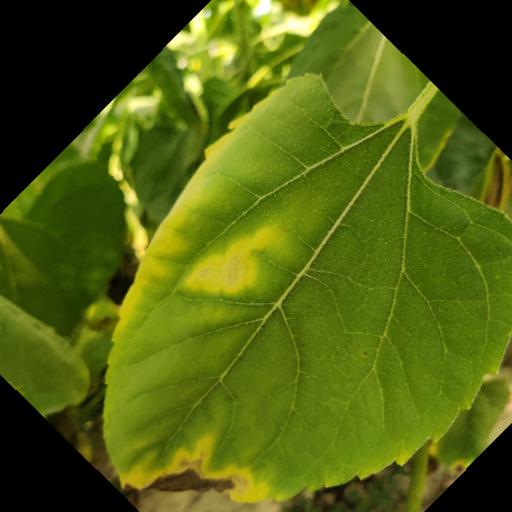
Label: Downy_mildew